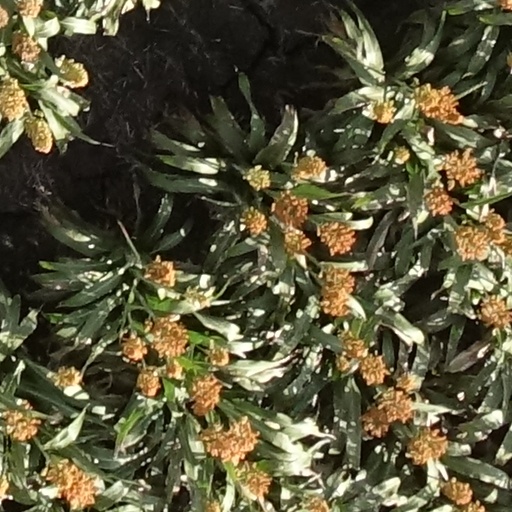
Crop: sorghum